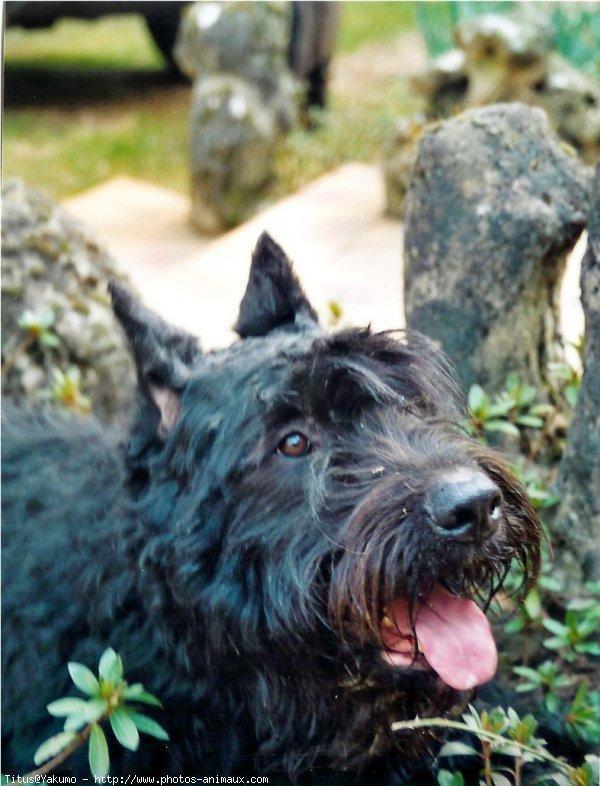
Bouvier_des_Flandres